Isorenieratene

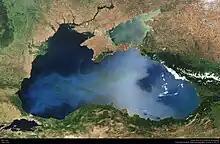
The Black Sea is the largest anoxic body of water on Earth today and home to many green sulfur bacteria colonies.

The combination of conditions in which green sulfur bacteria live and, thereby, where isorenieratene is found are limited today. Most of these locations are restricted water basins with highly stratified waters, allowing for anoxia development in the lower layers and HS accumulation. The Black Sea is one such water basin where the hydrogen sulfide interface, or the chemocline, has moved up in the photic zone, and high concentrations of green sulfur bacteria and isorenieratene are found. Other modern-day environments include meromictic lakes, restricted fjords, and some marine settings. Green sulfur bacteria are found to play a role in coral ecosystems and have been documented to live on coral and sponges as possible symbionts.